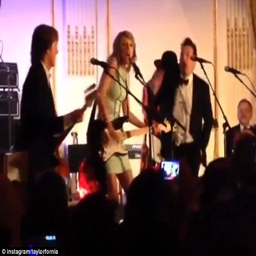
center stage : person was bursting with energy and all eyes were upon her